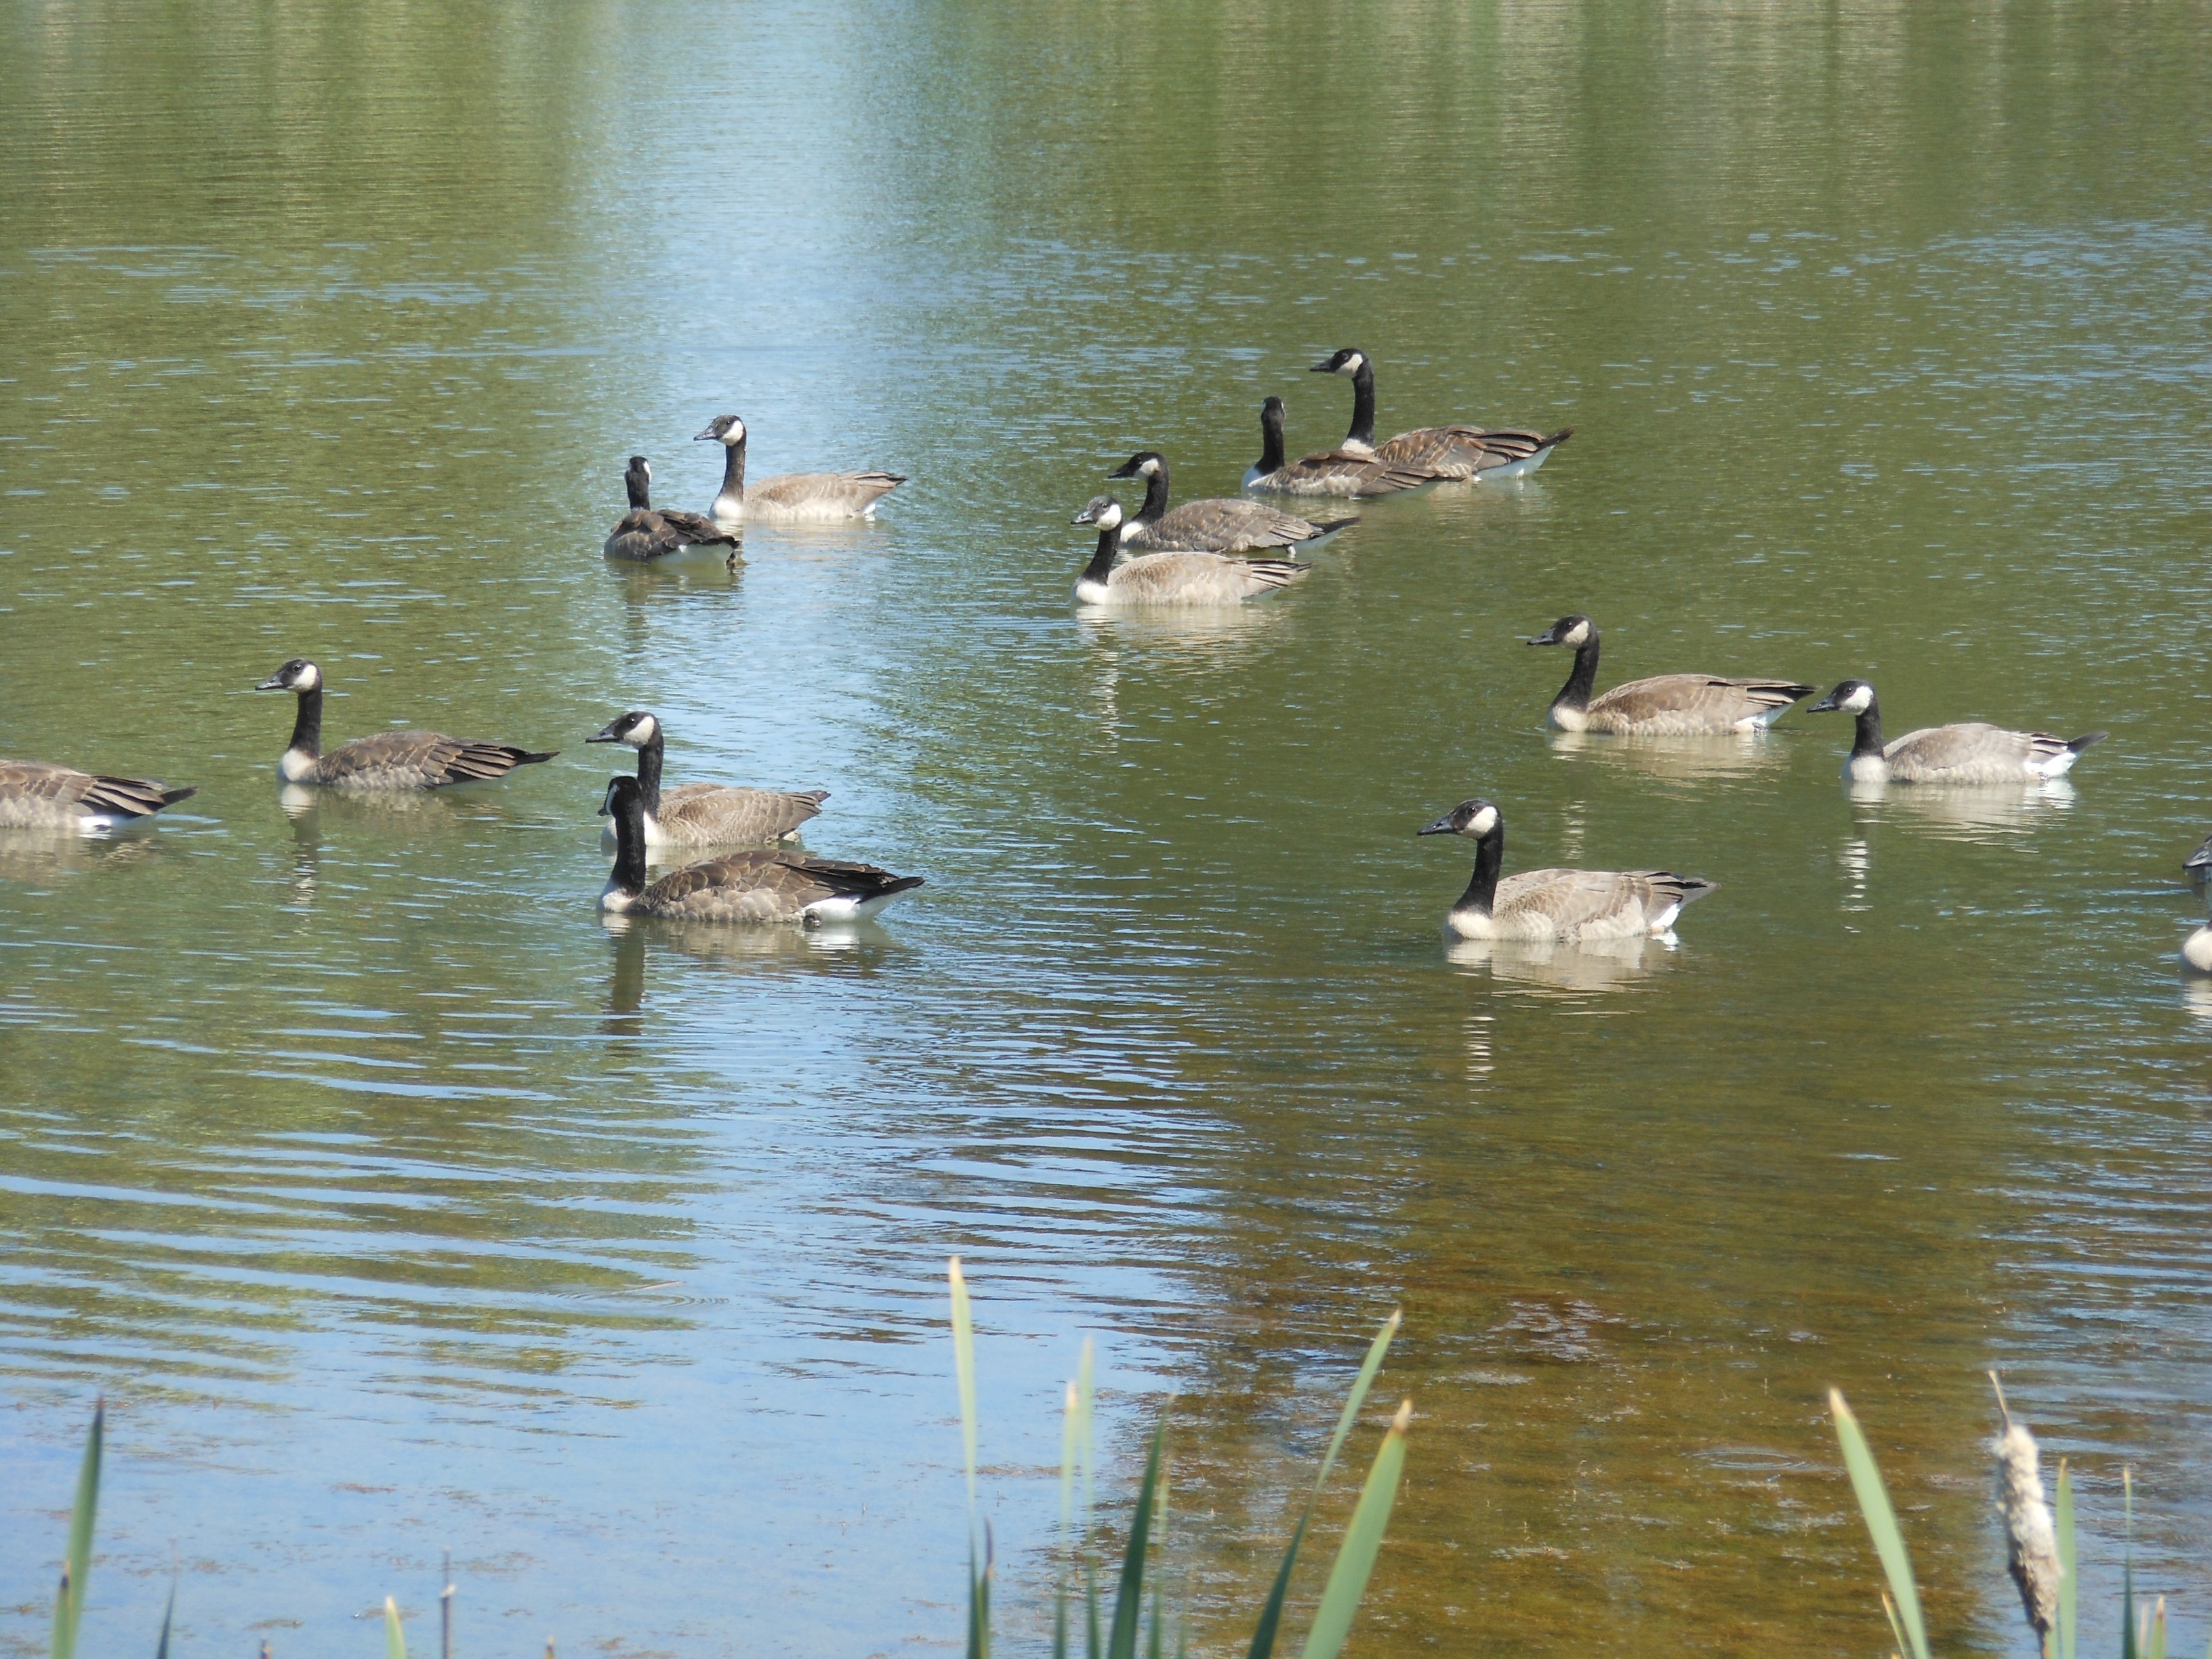
water, nature, bird, pen, flying, fly, summer, pond, wildlife, spring, reflection, park, fauna, poultry, birds, relaxation, duck, wings, goose, geese, vertebrate, waterfowl, water bird, mallard, wild goose, ducks geese and swans